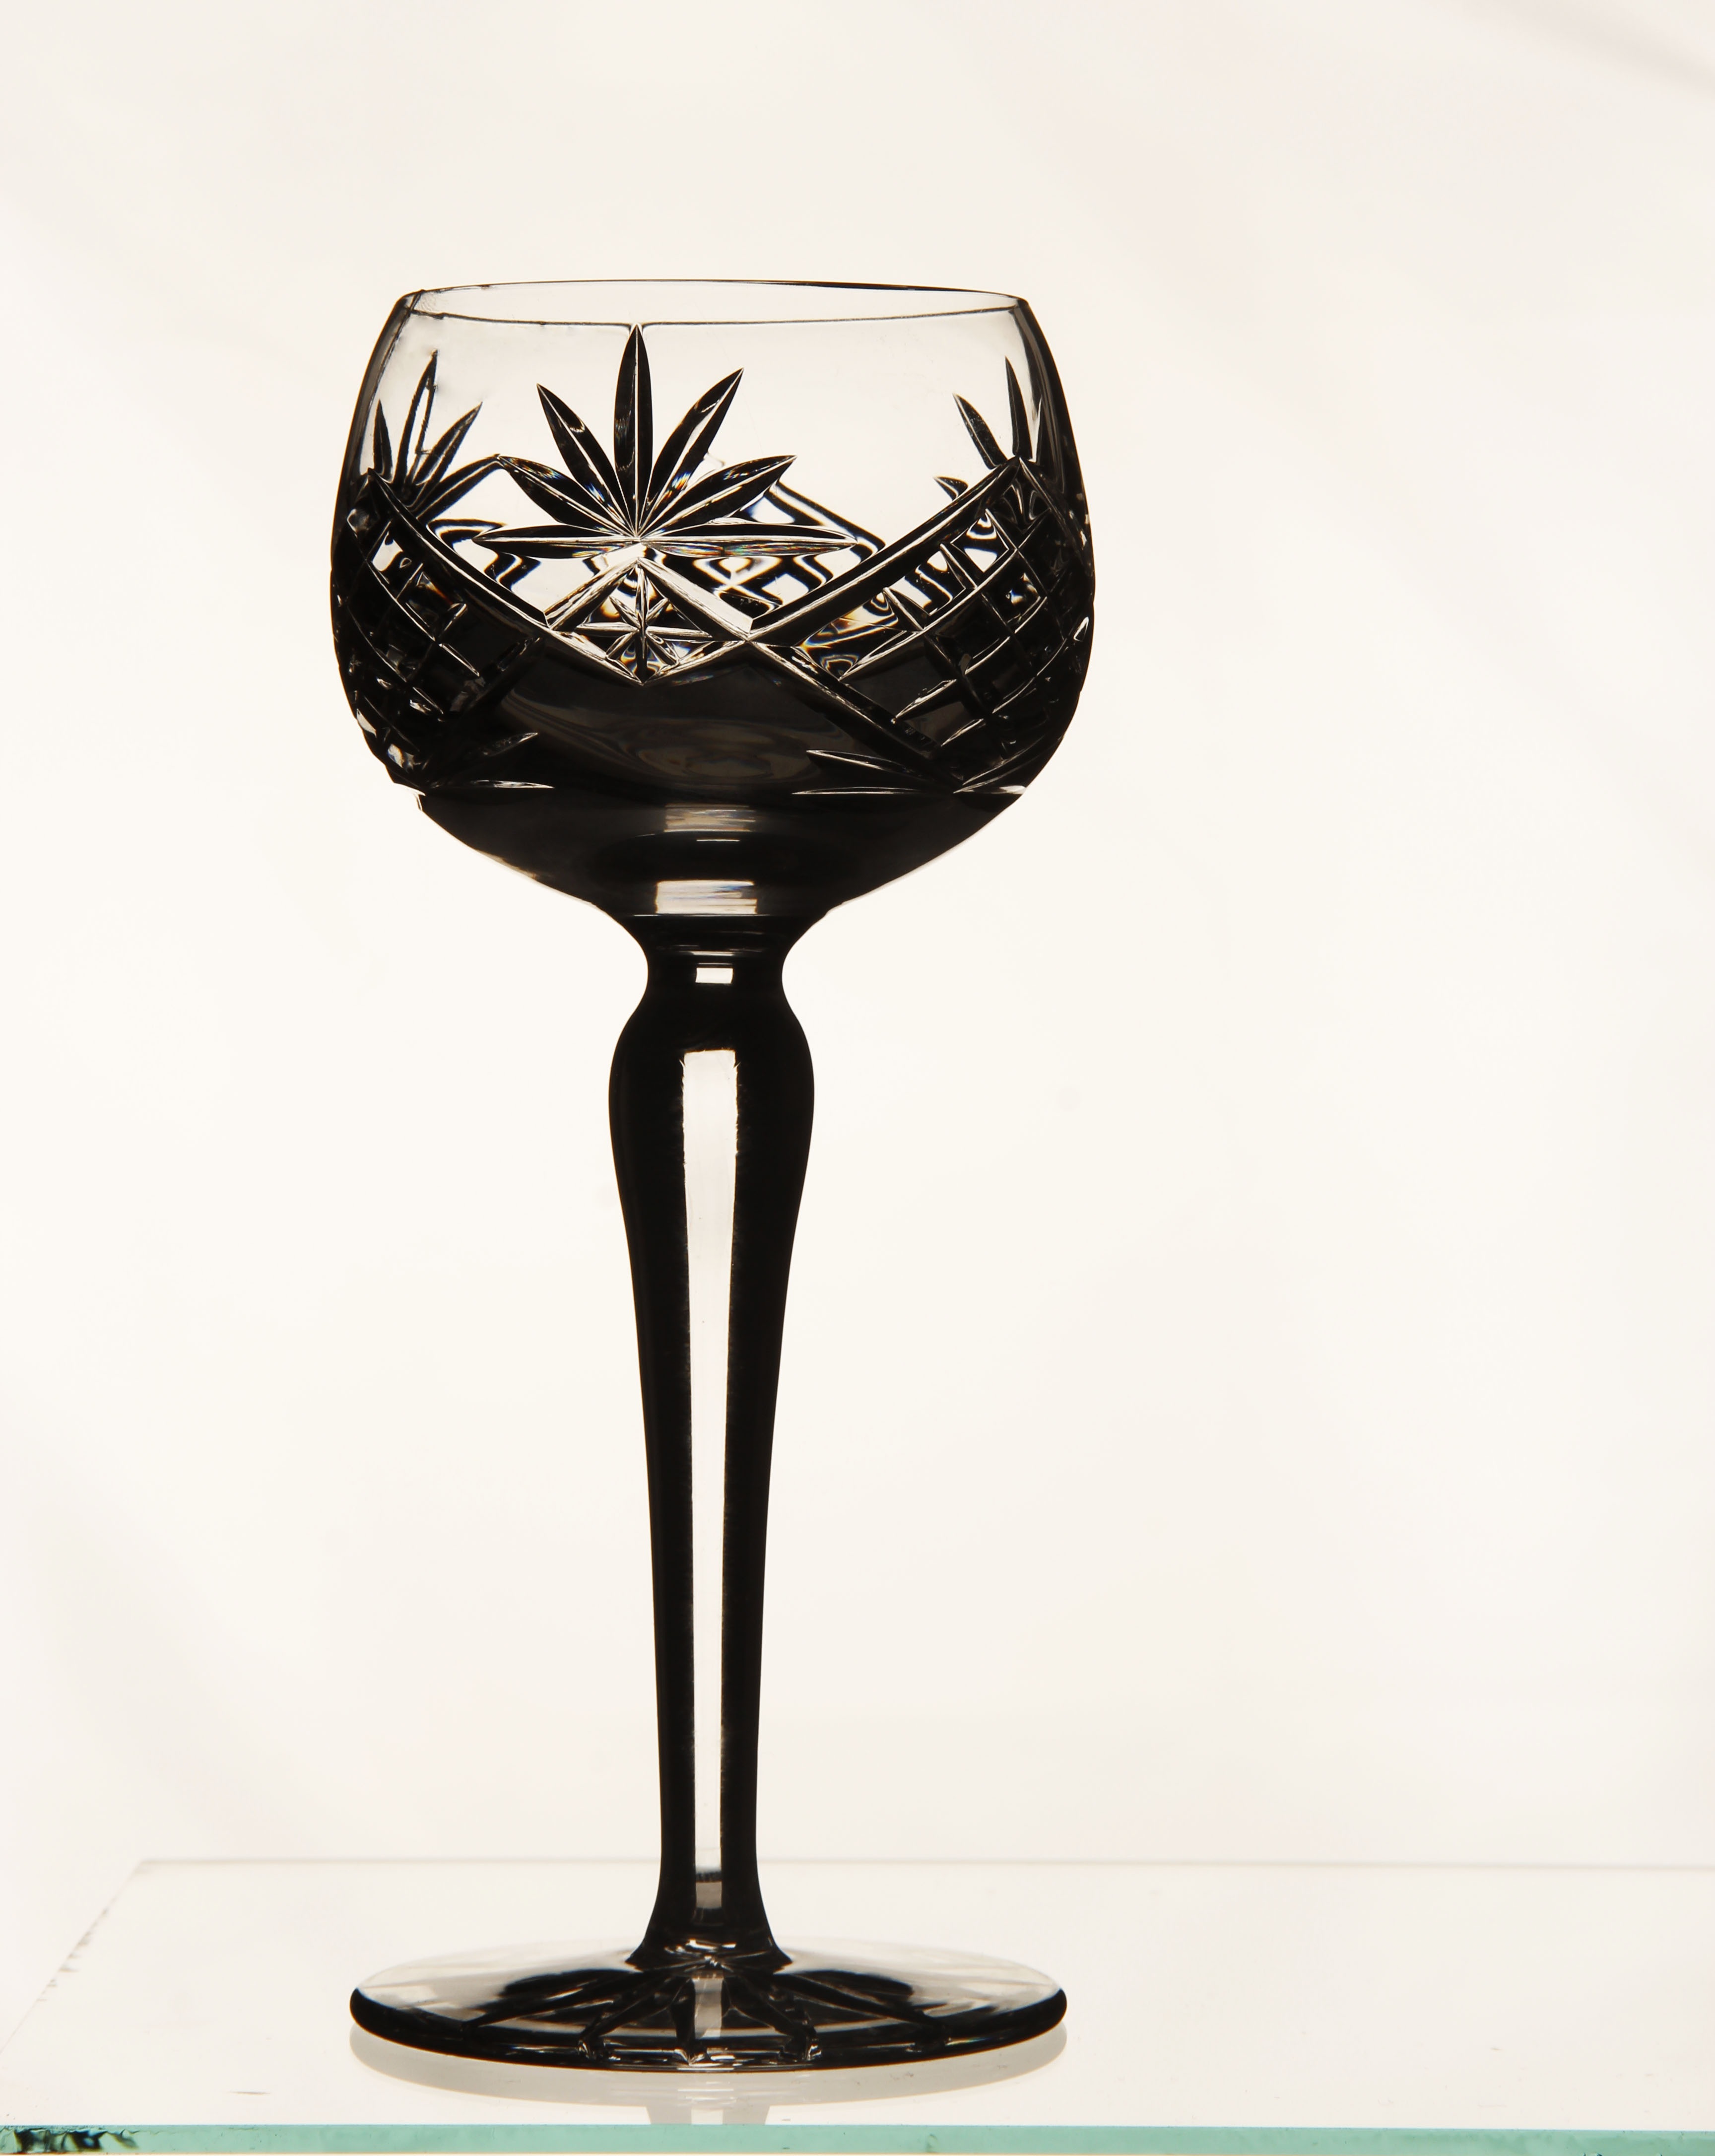
wine, white, glass, black, tableware, material, wine glass, stemware, drinkware, champagne stemware